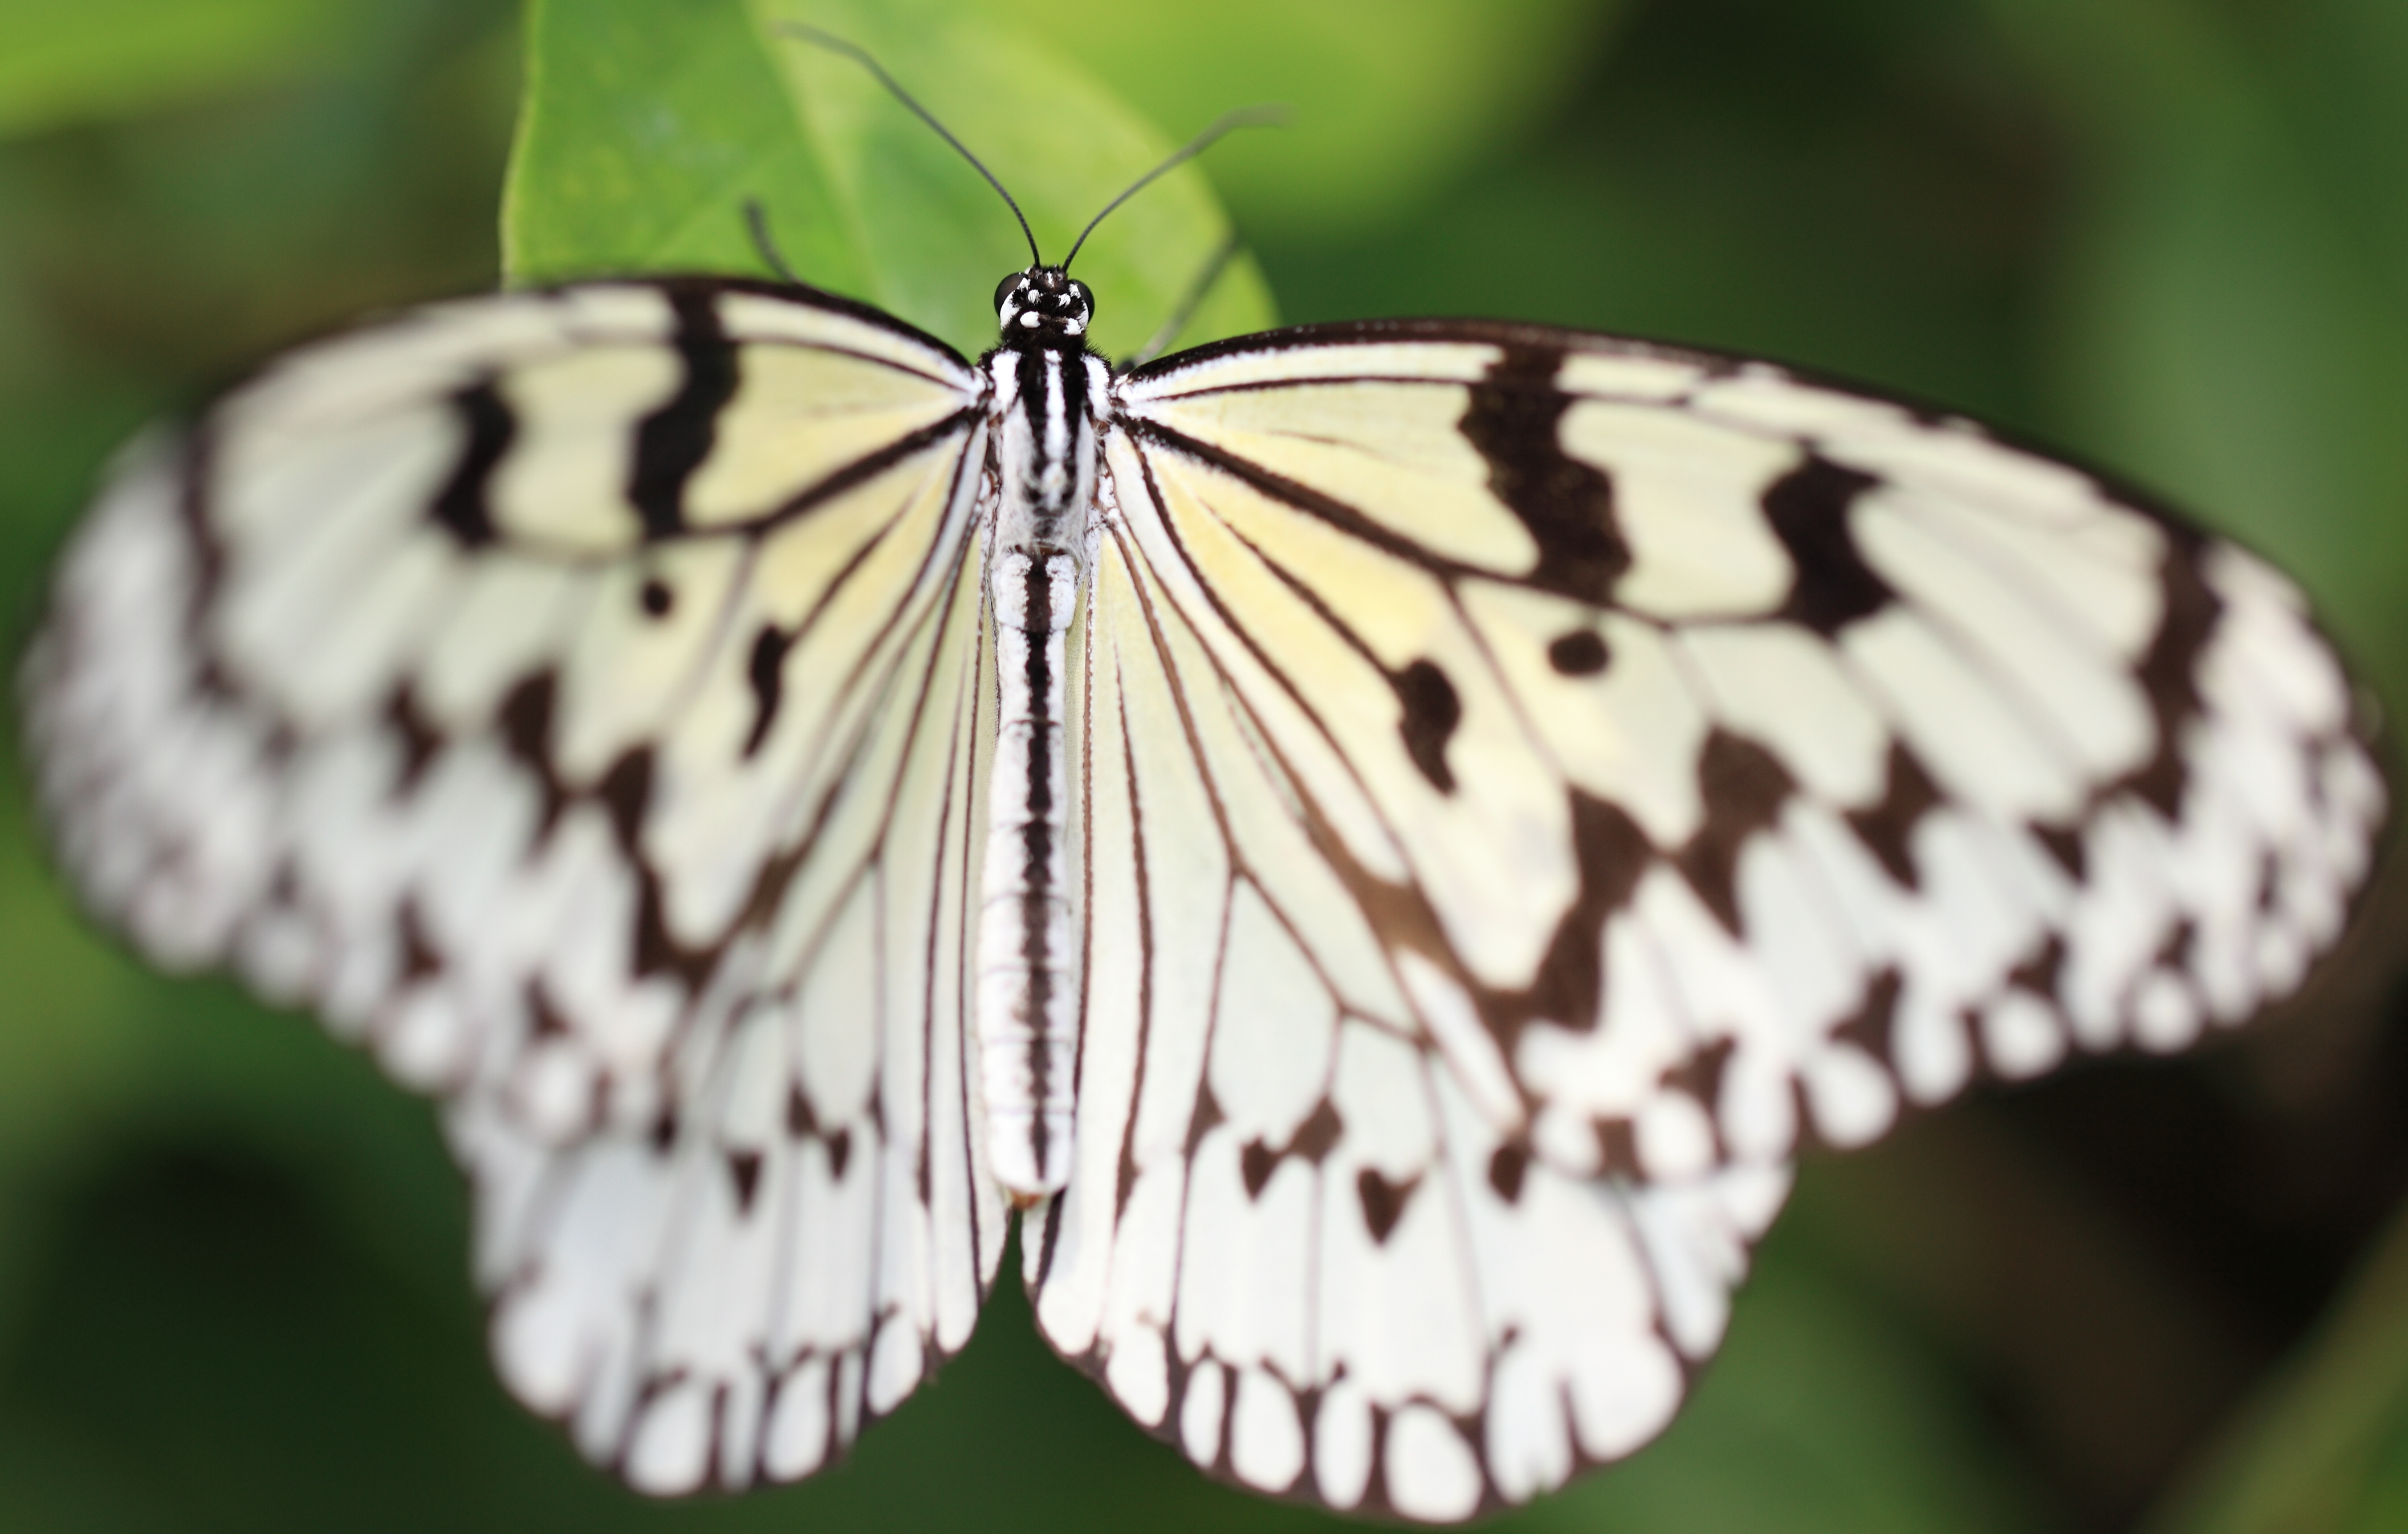
nature, wing, photography, leaf, flower, petal, high, insect, park, botany, moth, butterfly, flora, fauna, invertebrate, close up, tochigi, 5d, hires, idea, markii, pieridae, hi, res, resolution, mooka, igashira, leuconoe, macro photography, arthropod, taxonomy binomial idealeuconoe, treenymphbutterfly, pollinator, moths and butterflies, lycaenid, brush footed butterfly, colias